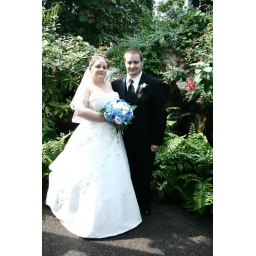
Taken in the butterfly house after our wedding. May 7, 2006